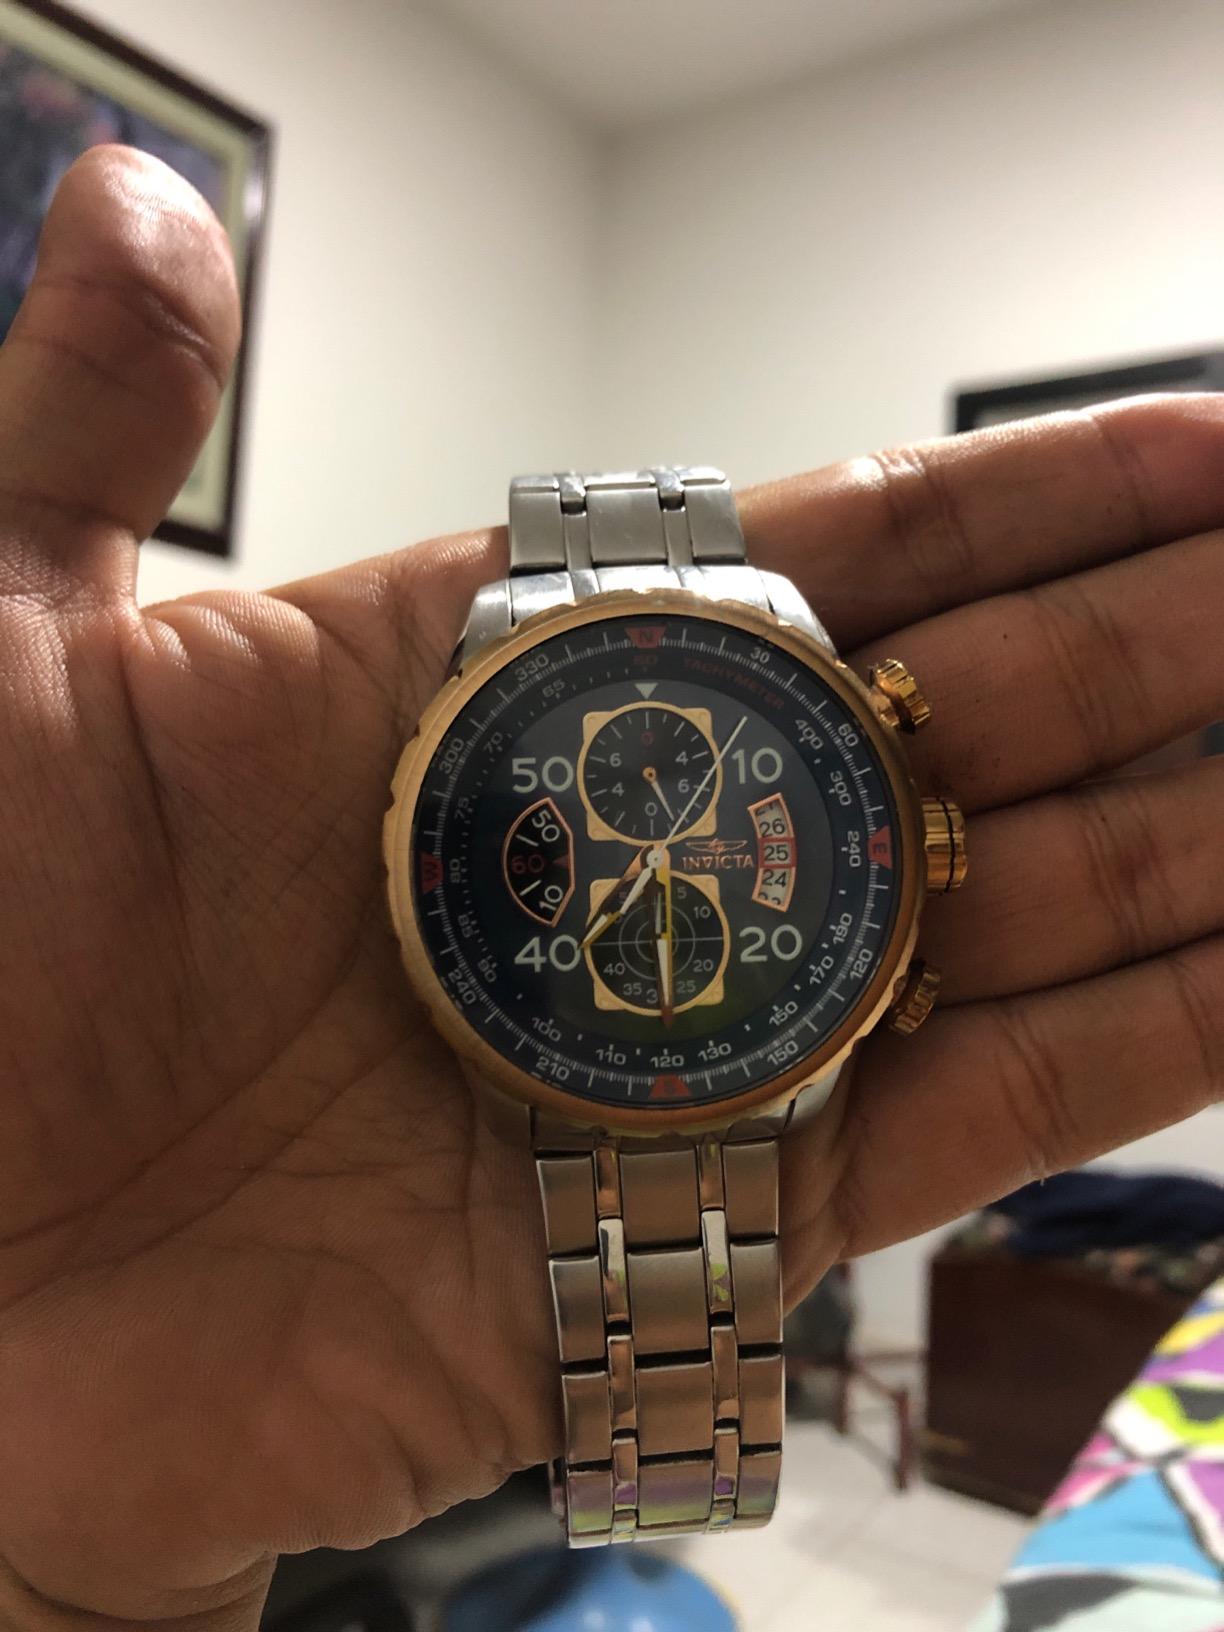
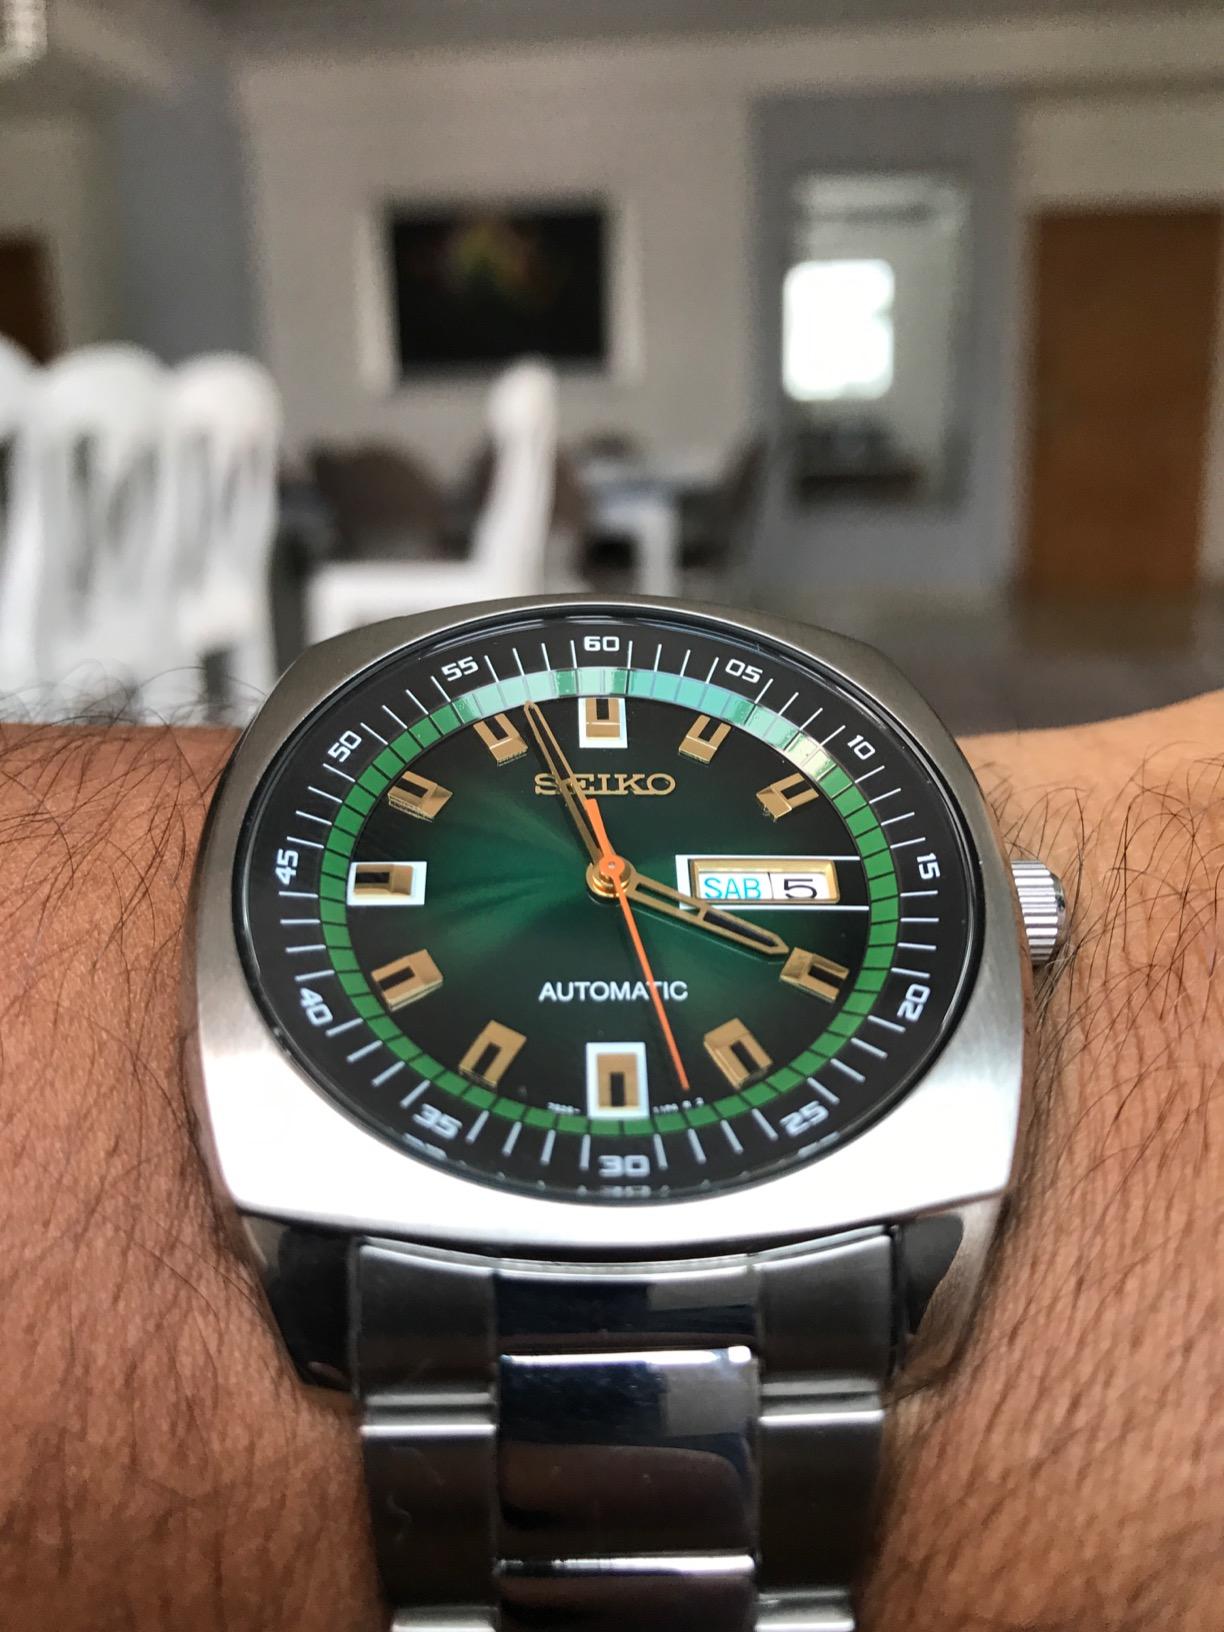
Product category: accessories_watch
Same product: no